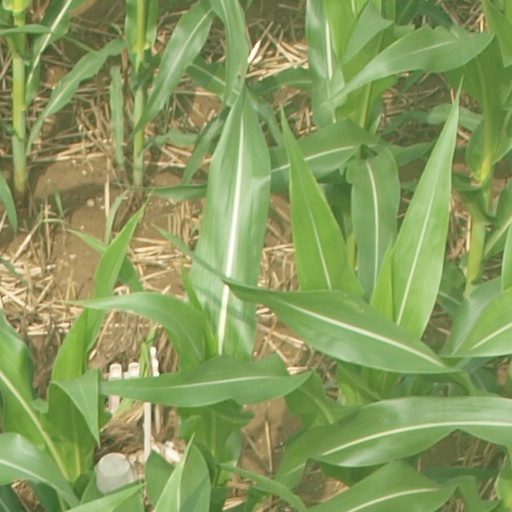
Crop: maize; corn